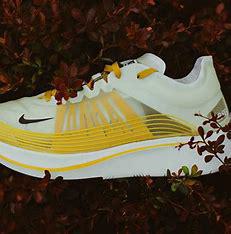
Brand: Nike
Model: Zoom Fly SP